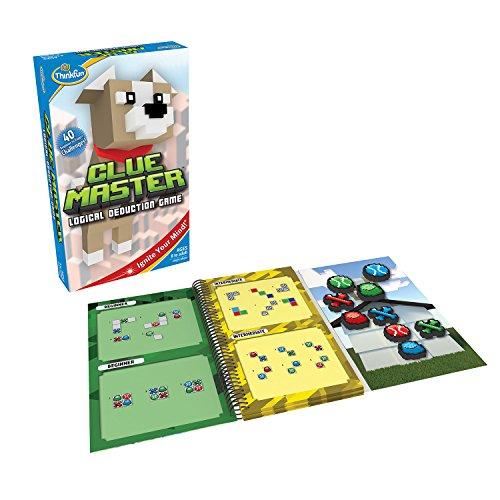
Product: ThinkFun Clue Master Logic Game and STEM Toy - Teaches Critical Thinking Skills Through Fun Gameplay
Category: Toys & Games | Learning & Education
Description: Develops critical skills - Learn logical reasoning and deduction skills through fun gameplay.
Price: $13.77
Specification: ProductDimensions:7x1.8x11.6inches|ItemWeight:14.4ounces|ShippingWeight:1.05pounds(Viewshippingratesandpolicies)|DomesticShipping:ItemcanbeshippedwithinU.S.|InternationalShipping:ThisitemcanbeshippedtoselectcountriesoutsideoftheU.S.LearnMore|ASIN:B01JVTFOAG|Itemmodelnumber:1521-T|Manufacturerrecommendedage:8yearsandup